Mother Love Bone

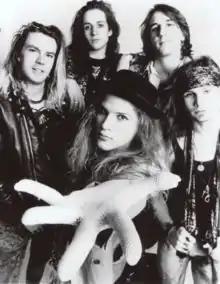
Mother Love Bone in 1989; clockwise from left: Bruce Fairweather, Stone Gossard, Greg Gilmore, Jeff Ament and Andrew Wood

Mother Love Bone was an American rock band that formed in Seattle, Washington, in 1988. The band was active from 1988 to 1990. Frontman Andrew Wood's charisma and songwriting helped to catapult the group to the top of the burgeoning Seattle music scene at the time. Wood died shortly before the scheduled release of the band's debut album "Apple," resulting in the breakup of the band. The album was released a few months later, though many recollections of demos, b-sides, and live performances were released and given to the general public as well.